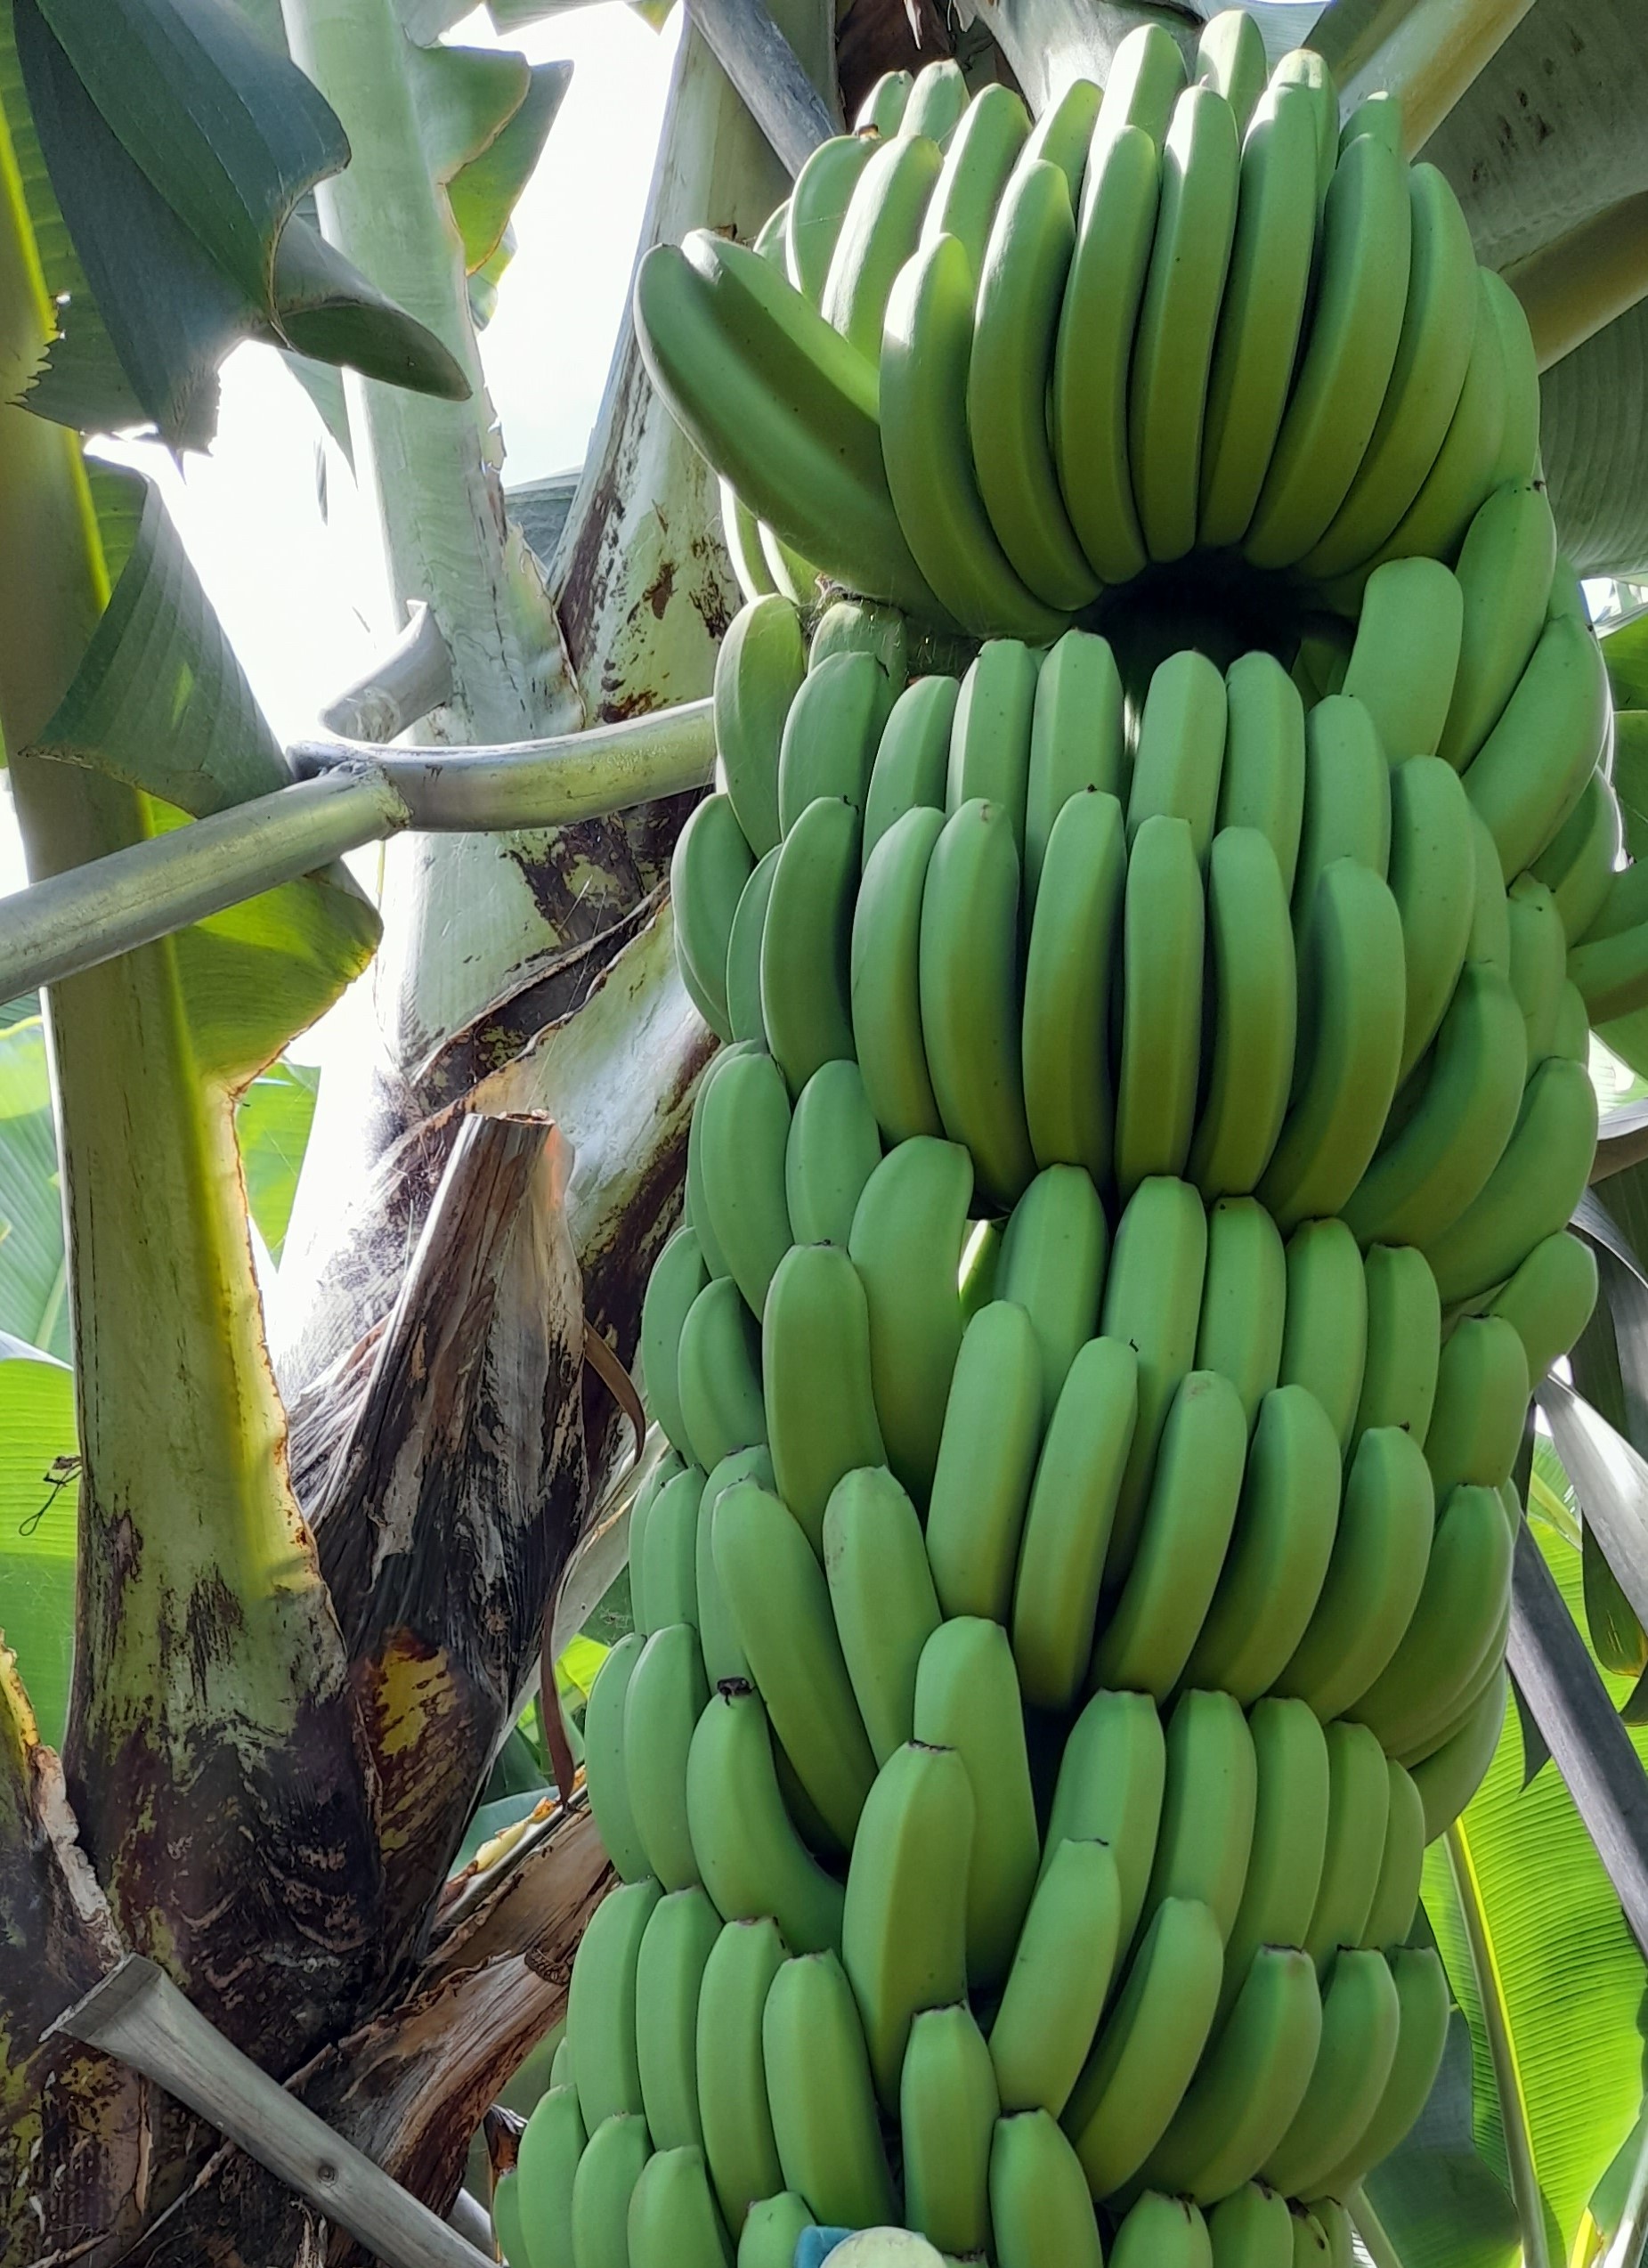
Label: Keep